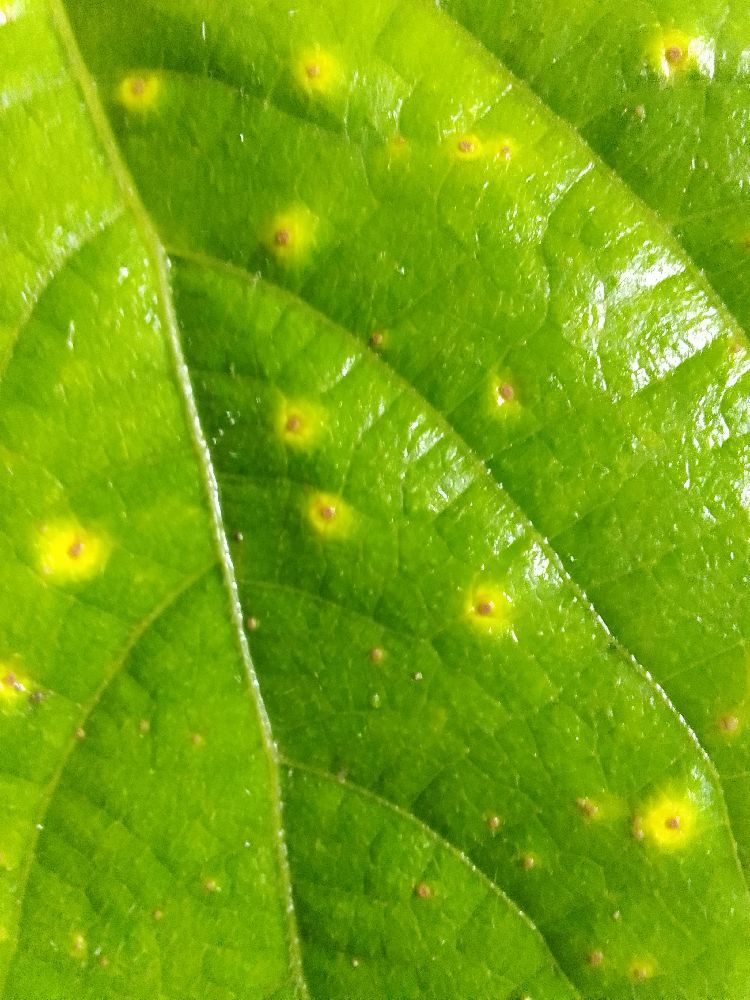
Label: rust